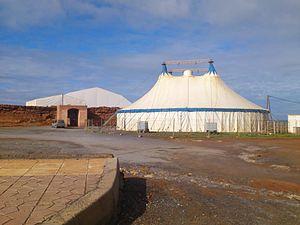
crique Shems'y Salé
Salé est une ville et commune du Maroc, chef-lieu de la préfecture de Salé, au sein de la région de Rabat-Salé-Kénitra. Elle est située au bord de l'océan Atlantique, sur la rive droite de l'embouchure du Bouregreg, en face de la capitale nationale Rabat. Ceci explique que les deux villes soient parfois qualifiées de « villes jumelles », mais chacune dispose de ses traditions et de son histoire propres. En 2014, la commune comptait 982 163 habitants. Salé est reliée à Rabat par plusieurs ponts dont le pont Hassan II est le plus utilisé.